Max Collins (actress)

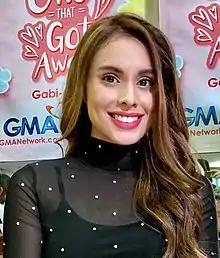
Collins in 2018

Isabelle Abiera Collins, professionally known as Max Collins, (born August 28, 1992) is an American born Filipino actress and model. She is currently an exclusive artist of GMA Network.